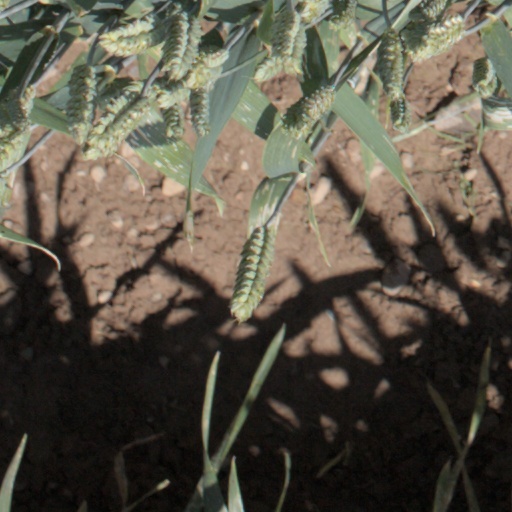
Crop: wheat